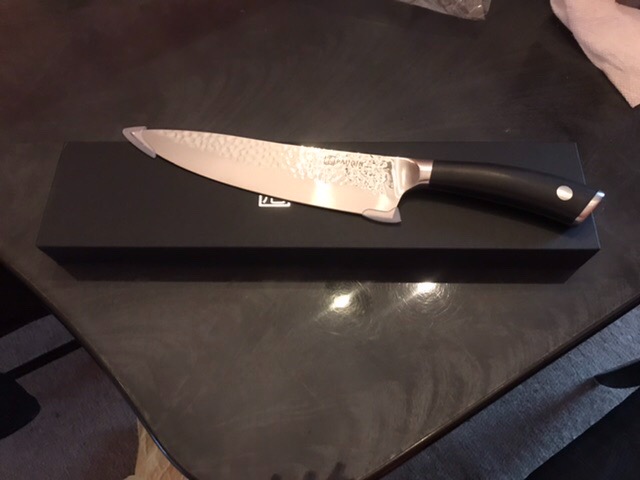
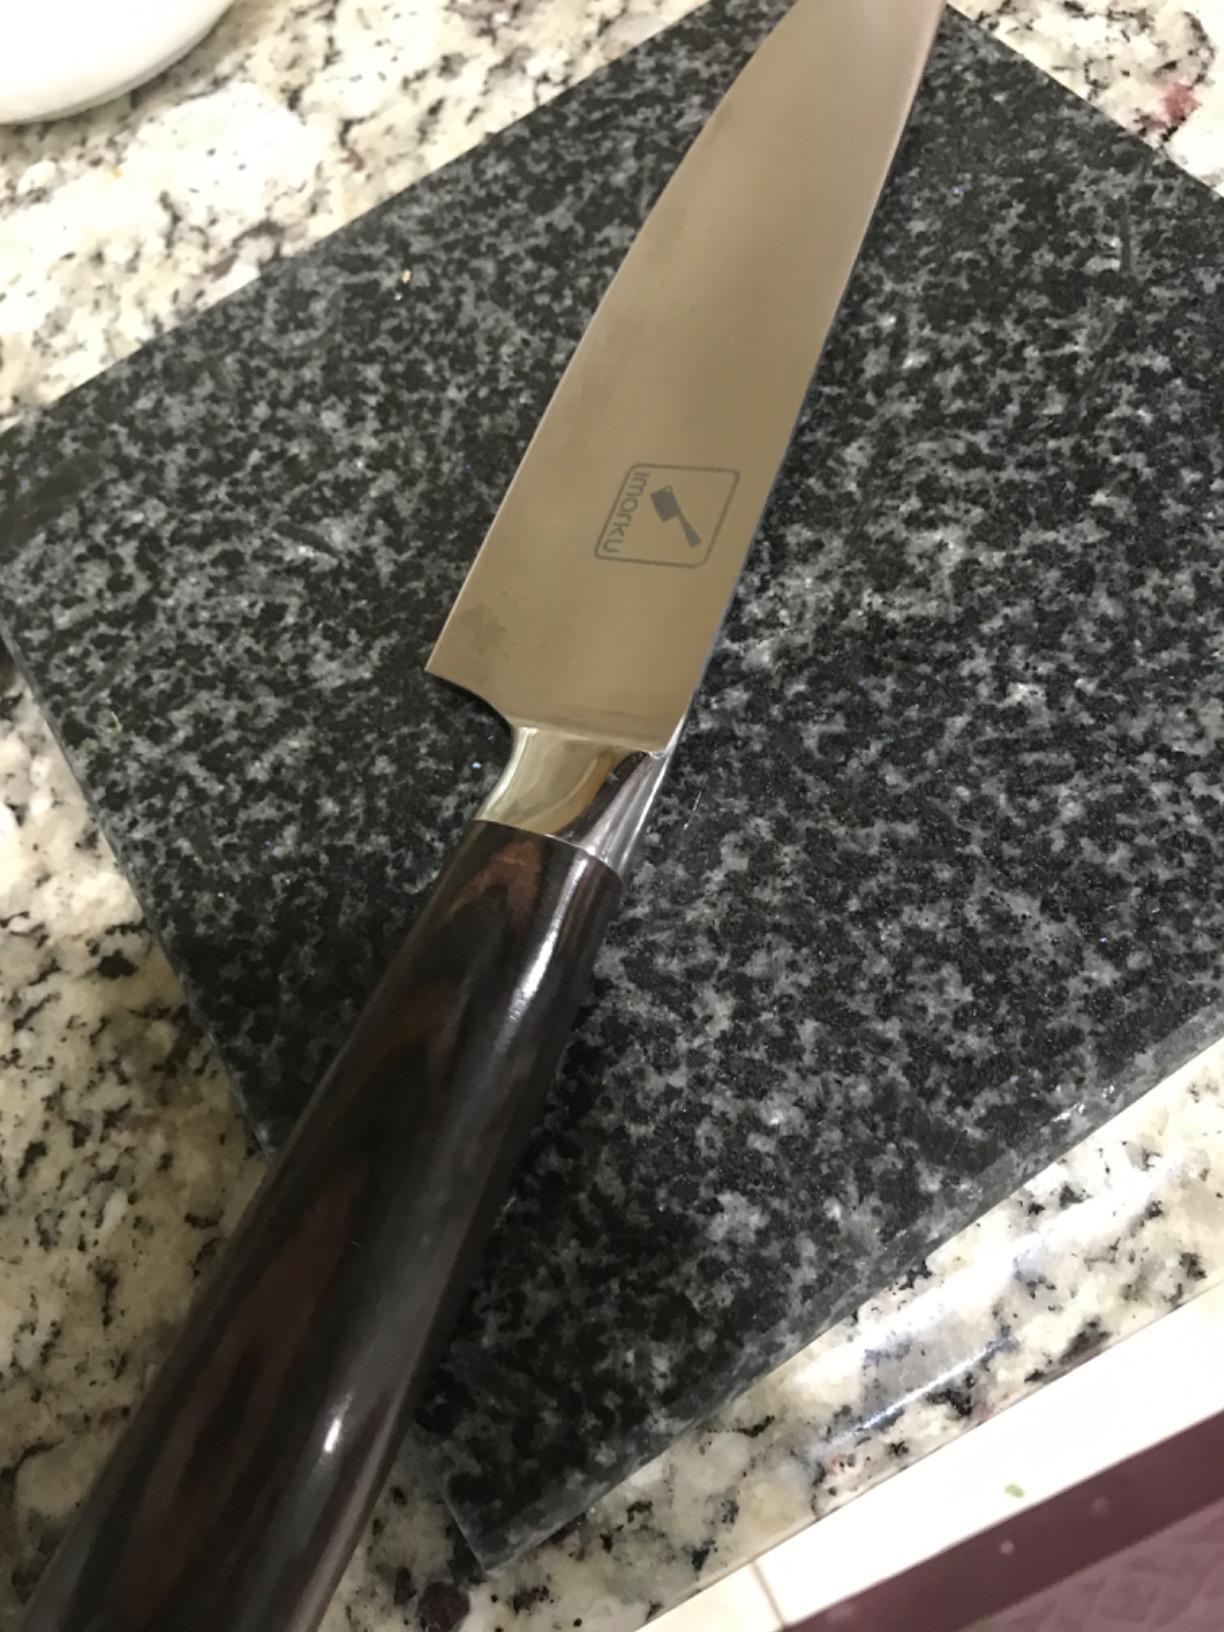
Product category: items_knife
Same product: no